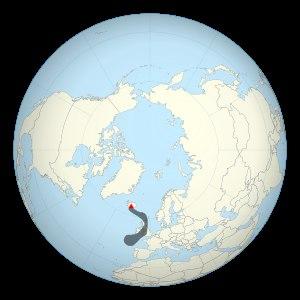
Cartographie approximative
L'éruption de l'Eyjafjöll en 2010 est une éruption volcanique qui débute le 20 mars 2010 sur l'Eyjafjöll, un volcan du Sud de l'Islande, et prend fin le 27 octobre 2010. Sa première phase éruptive se déroule au Fimmvörðuháls, un col libre de glace entre les calottes glaciaires d'Eyjafjallajökull et de Mýrdalsjökull, et se manifeste par des fontaines et des coulées de lave qui se tarissent le 12 avril. Le 14 avril, la lave refait son apparition dans la caldeira du volcan recouverte par l'Eyjafjallajökull. Elle provoque une importante fonte de la glace ce qui entraîne des jökulhlaups, des inondations glaciaires brutales et destructrices, ainsi que la formation d'un important panache volcanique composé de vapeur d'eau, de gaz volcaniques et de cendres. Ces dernières, poussées par les vents dominants qui les rabattent sur l'Europe continentale, entraînent d'importantes perturbations dans le transport aérien dans le monde avec la fermeture de plusieurs espaces aériens et de nombreuses annulations de vols jusqu'au 20 avril. À partir de cette date, l'activité éruptive est moins explosive mais se maintient à un niveau soutenu avec notamment la formation d'une nouvelle coulée de lave.